Joust (video game)

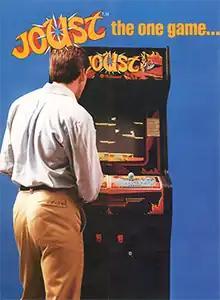
Advertisement depicting a player with the upright arcade cabinet featuring artwork by Python Anghelo

Joust is an action game developed by Williams Electronics and released in arcades in 1982. While not the first two-player cooperative video game, "Joust"s success and polished implementation popularized the concept. Players assume the role of knights armed with lances and mounted on large birds (an ostrich for Player 1 and a stork for Player 2), who must defeat enemy knights riding buzzards. The characters fly around a single screen filled with floating platforms.